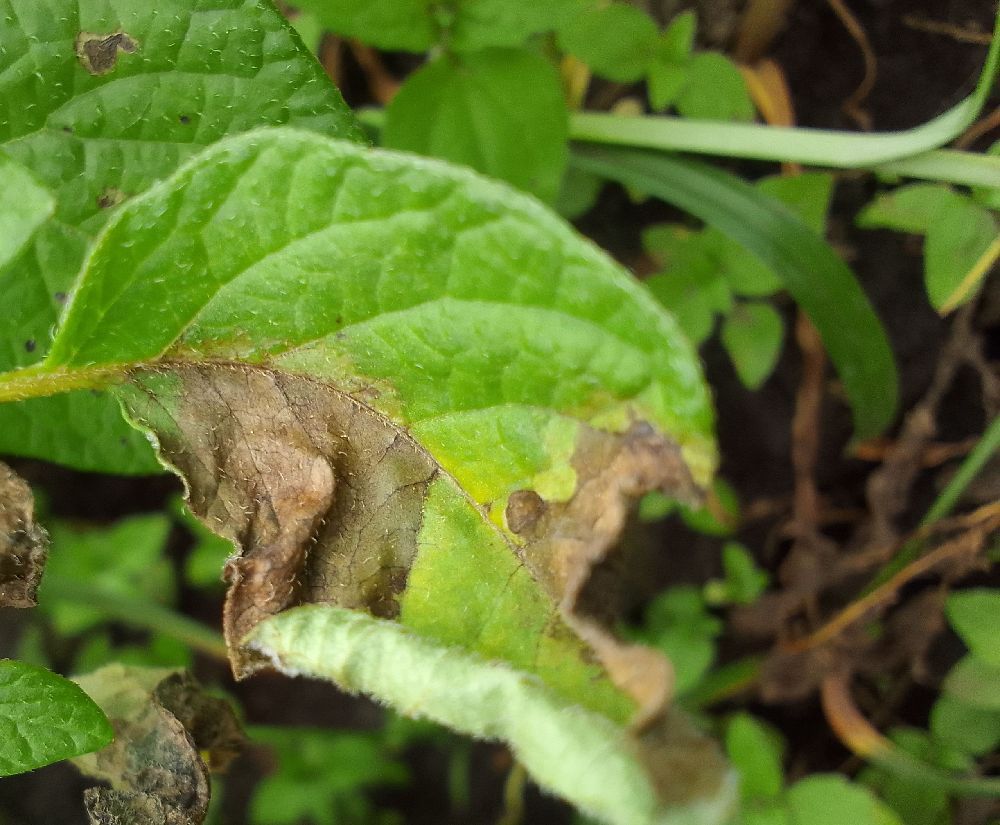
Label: Late blight